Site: brandenburg
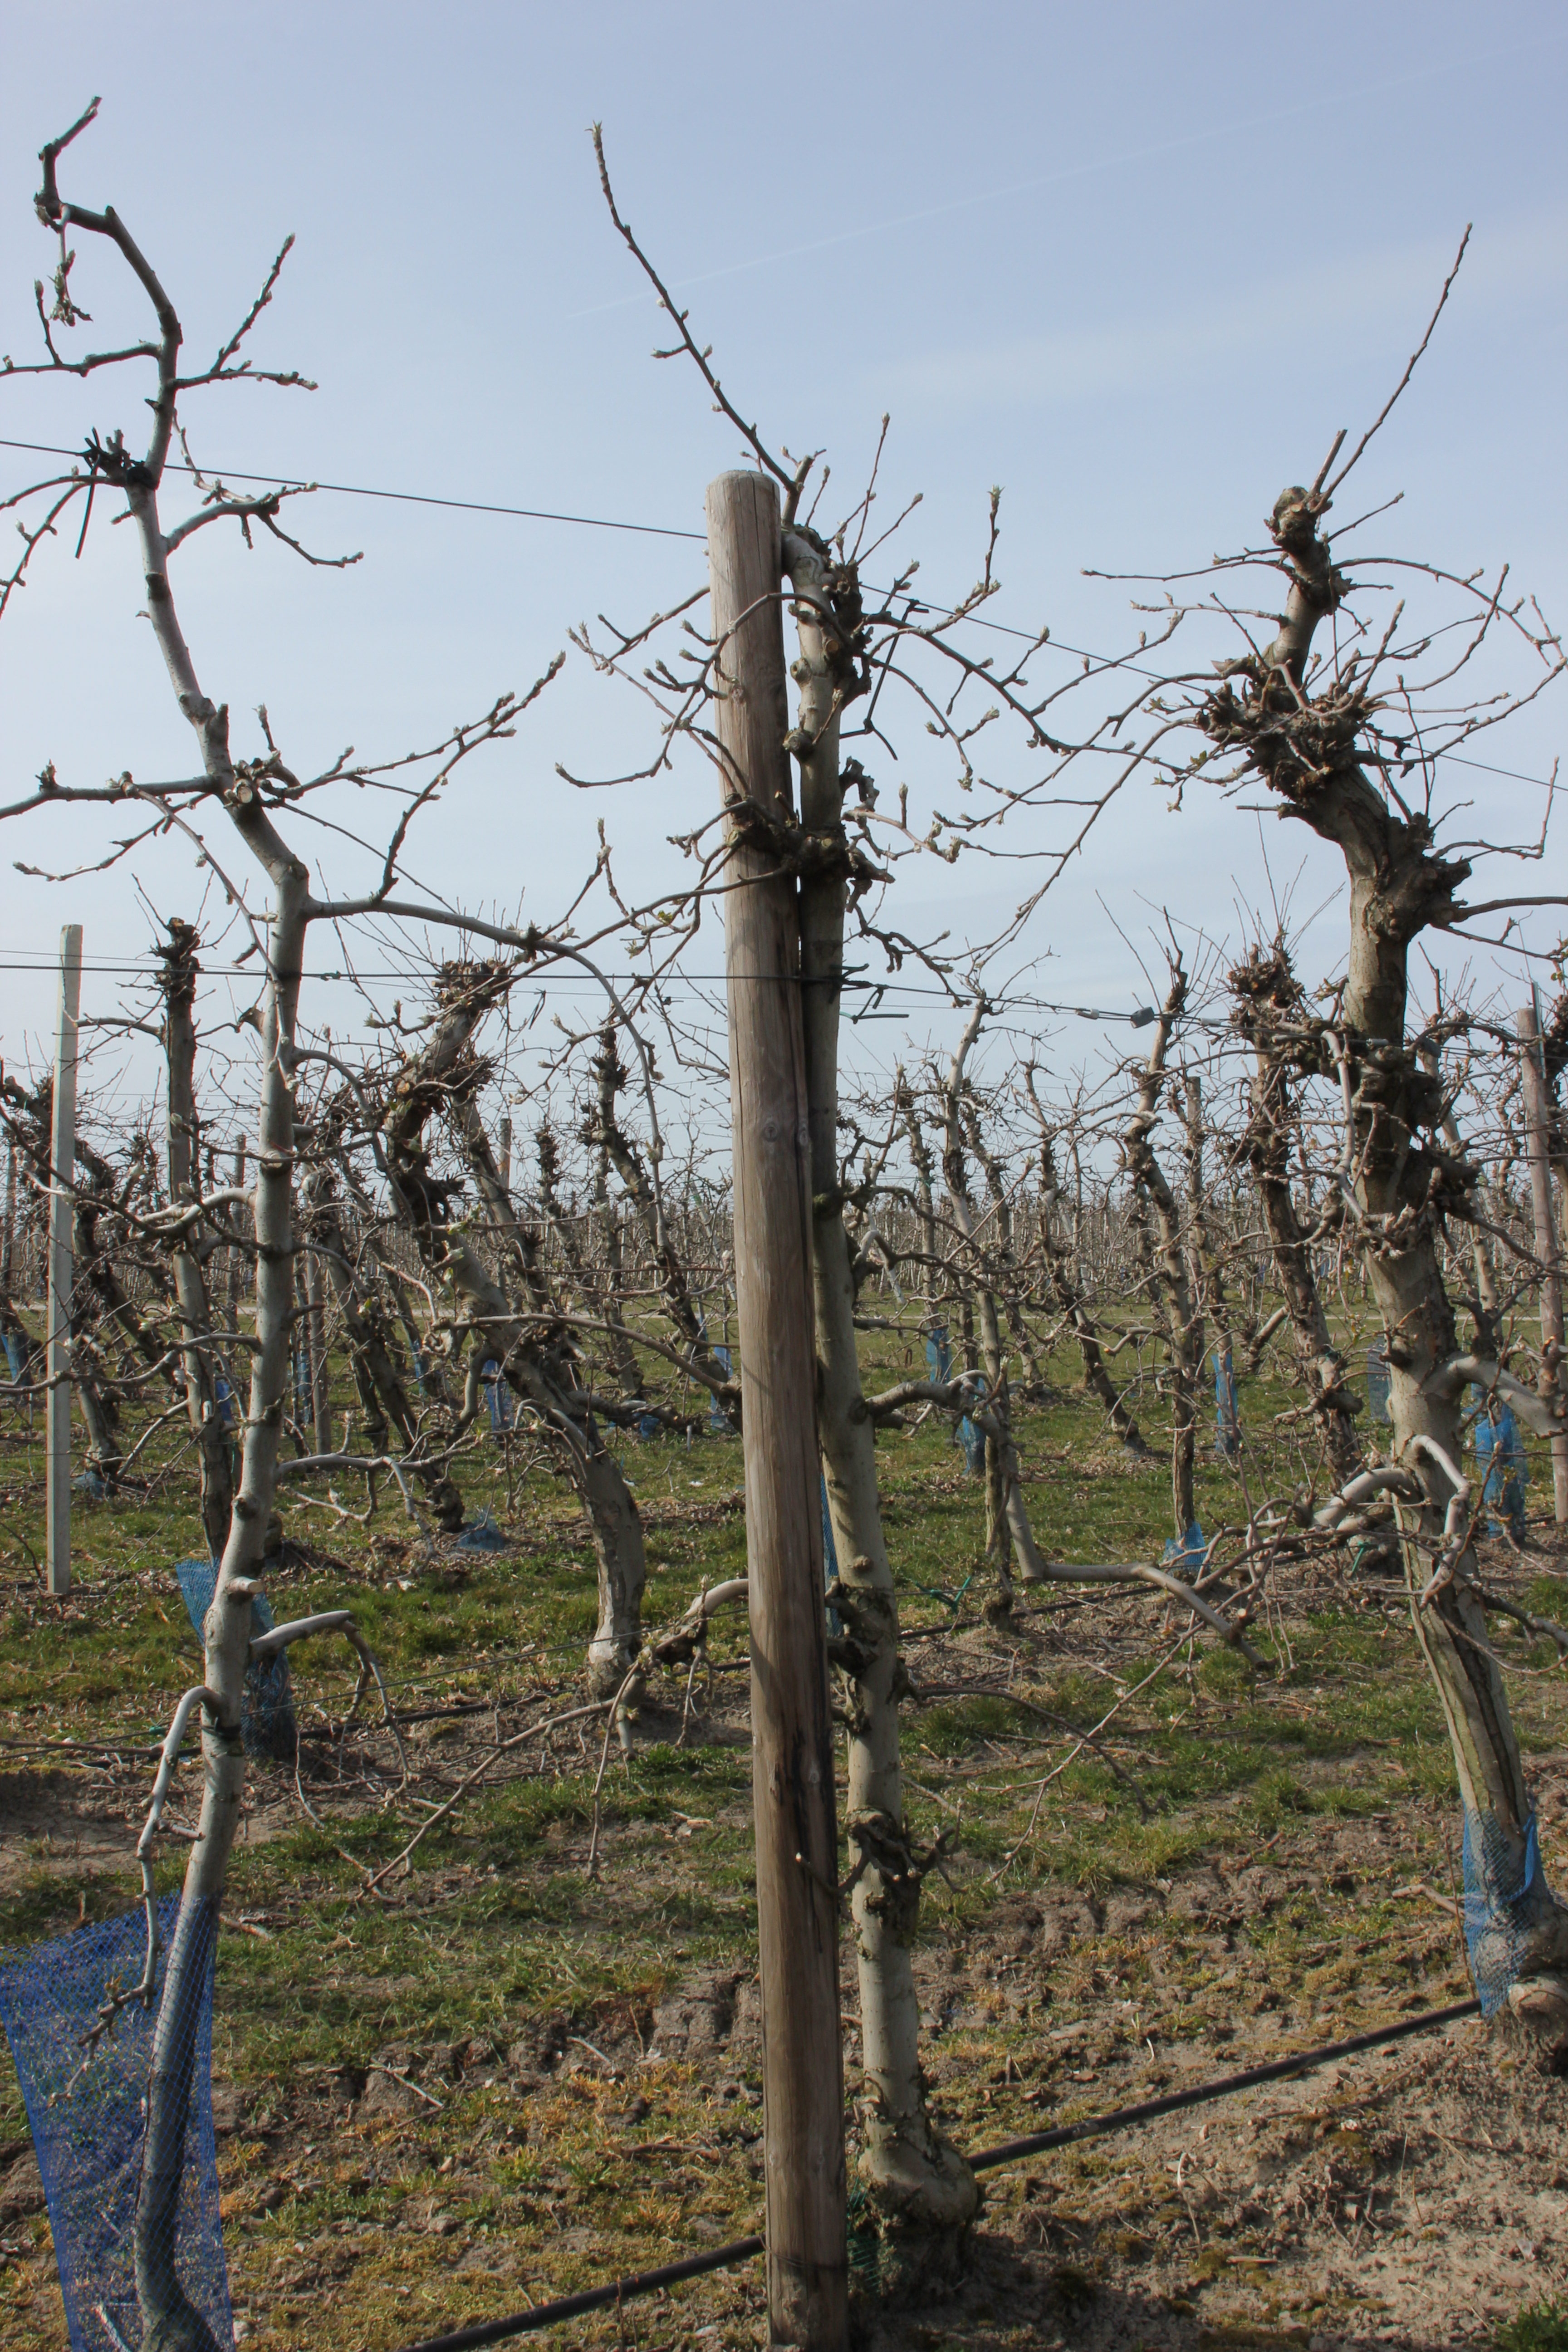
Growth stage (BBCH 54): Inflorescence emergence